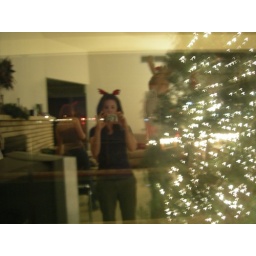
Reflections in the glass door